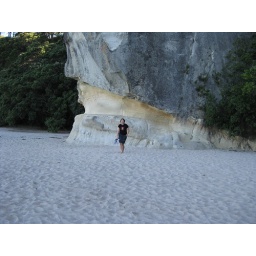
Amazing, private, white sand beach...too bad we found it so late in the day!